Félix Borja

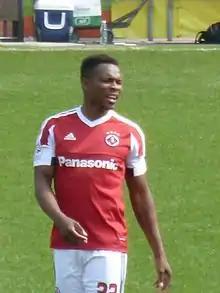
Borja with South China in 2016

Félix Alexander Borja Valencia (born 2 April 1983) is an Ecuadorian football coach and former player who played as a forward. He is the current assistant manager of Aucas.